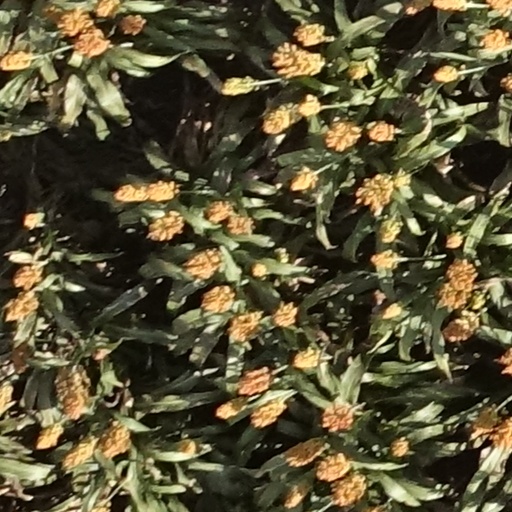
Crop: sorghum